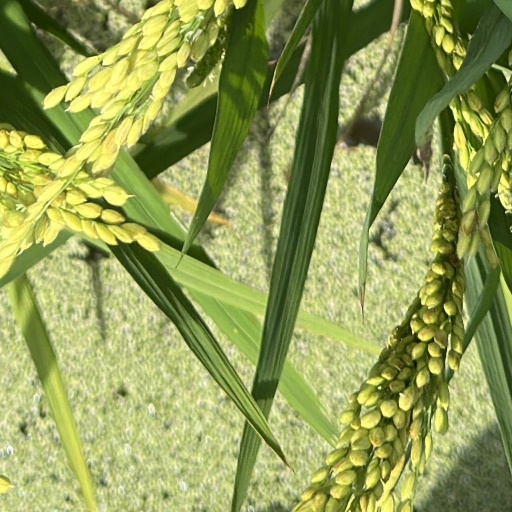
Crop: rice